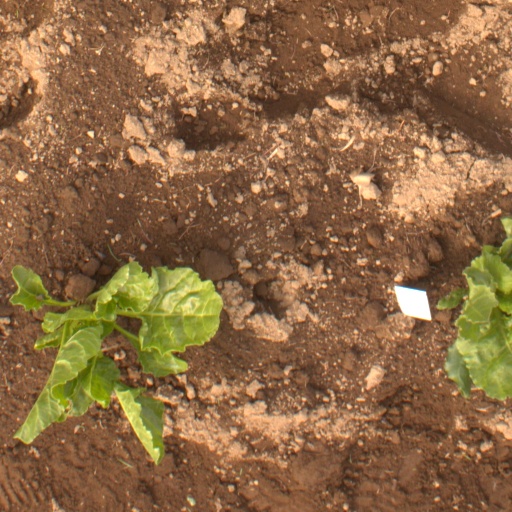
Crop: sugar beet